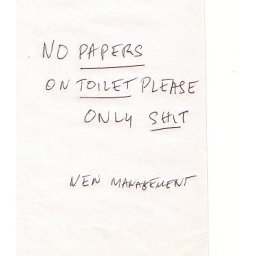
sign in my bathroom... yeah. major signage from the man of the house